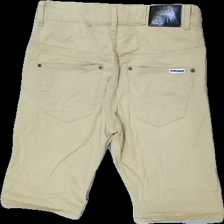
View: back
Type: Shorts
Category: Men
Brand: Not in the list
Brand text on label: 30 Somewear
Colors: Beige
Material: 100% bomull
Pattern: Logo print
Cut: Tight
Season: All
Price range: <50
Recommended usage: Reuse
Description: beiga shorts